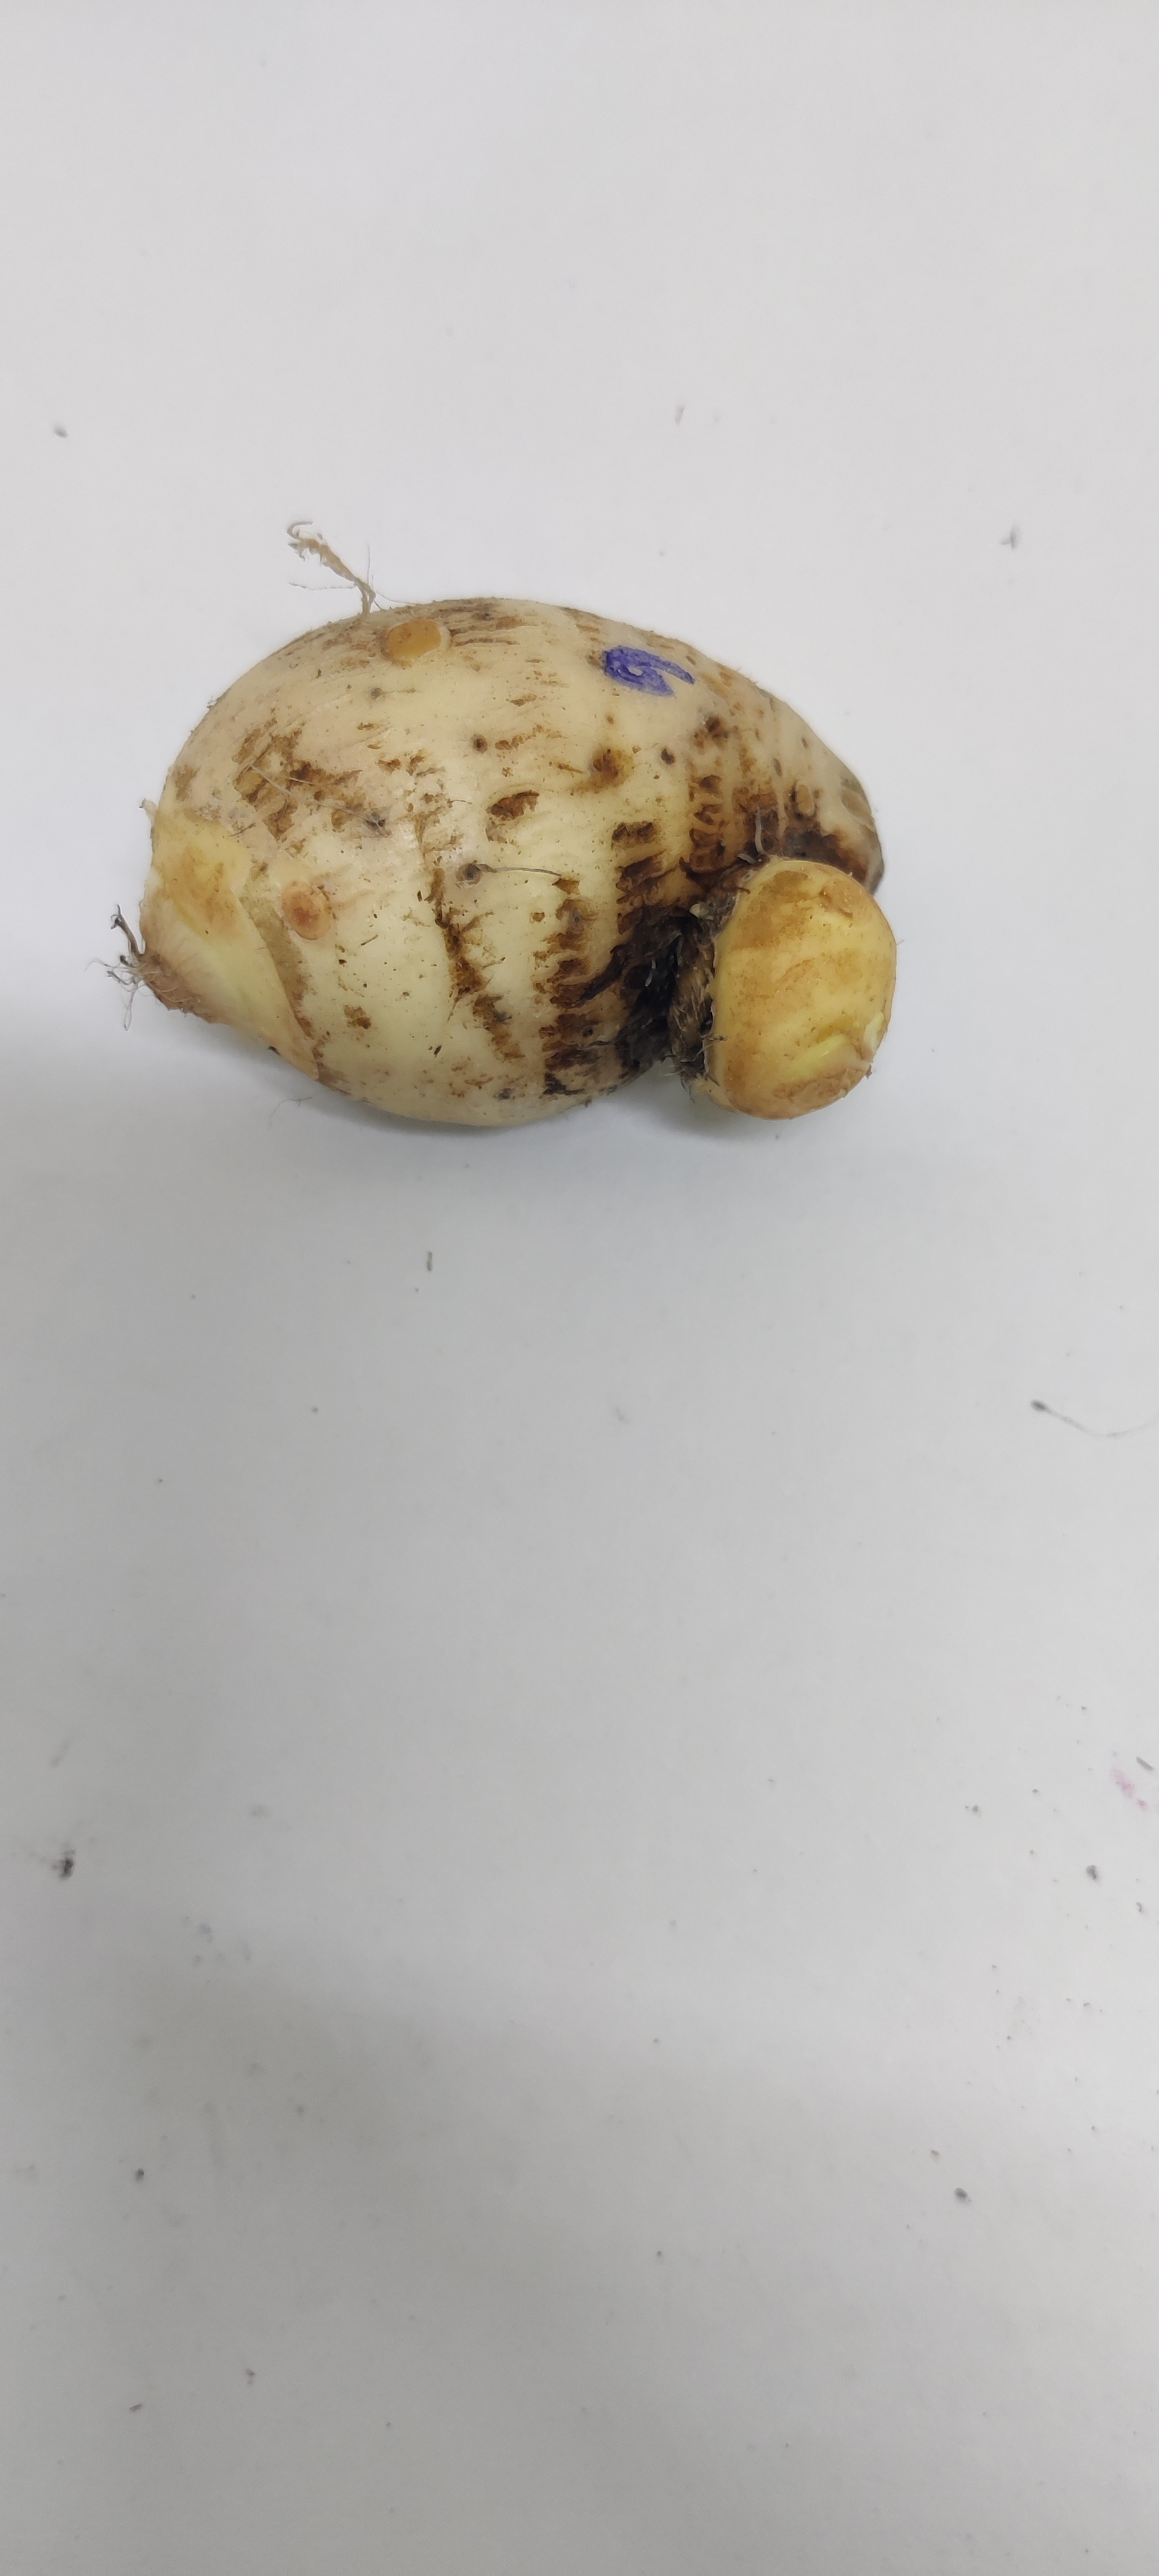
Crop: Taro root
Condition: Fresh